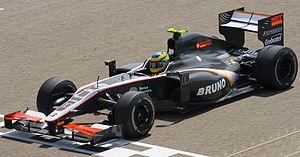
La Hispania F110 est la monoplace de Formule 1 engagée par l'équipe Hispania Racing F1 Team dans le championnat du monde de Formule 1 2010. La voiture, conçue par Dallara, a été présentée le 4 mars 2010 à Murcia. Elle est pilotée par l'Indien Karun Chandhok, le Brésilien Bruno Senna et les pilotes d'essais, le Japonais Sakon Yamamoto et l'Autrichien Christian Klien.
Le Grand Prix automobile de Bahreïn 2010, disputé sur le circuit international de Sakhir le 14 mars 2010, est la septième édition du Grand Prix, la 821ᵉ épreuve du championnat du monde de Formule 1 courue depuis 1950 et la manche d'ouverture du championnat 2010.